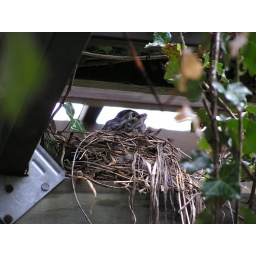
Mother bird guarding her nest right above the garden screen